Juana la Macarrona

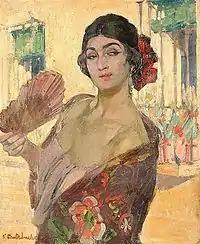
"Flamenco dancer" by Castelucho (c.1905).

From reports of her performances, La Macarrona followed a style then considered traditional. Her baile directed attention to the upper torso, with movements of the arms and of the hands. These "brazos y manos" she did knowingly, aware, with a delightful ease she displayed her strength. The "bata de cola" she moved beautifully, impeccably. According to a flamenco writer, her "zapateado" accents were dramatic and sharp.